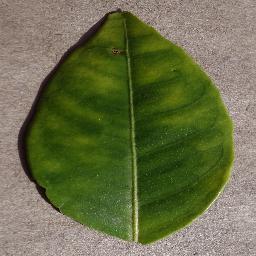
Label: Orange___Haunglongbing_(Citrus_greening)